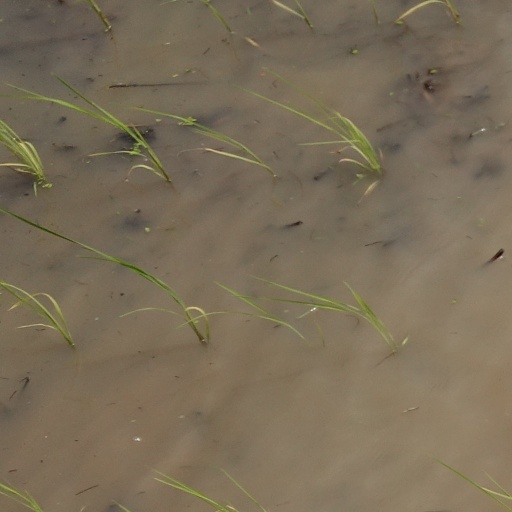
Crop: rice